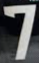
Number: 7